Bathypelagic zone

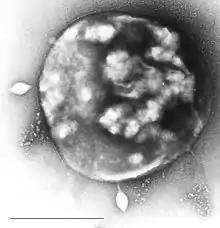
A type of archaea, Crenarchaeaota are linked to dissolved inorganic carbon fixation.

A comprehensive understanding of the inputs driving the microbial ecology in the bathypelagic zone is lacking due to limited observational data, but has been improving with advancements in deep-sea technology. A majority of our knowledge of ocean microbial activity comes from studies of the shallower regions of the ocean because it is easier to access, and it was previously assumed that deeper water did not have suitable physical conditions for diverse microbial communities. The bathypelagic zone receives inputs of organic material and POM from the surface ocean on the order of 1-3.6 Pg C/year.